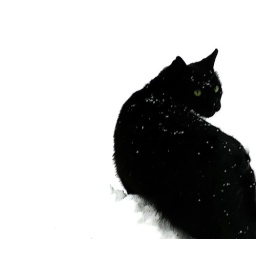
black cat in snow